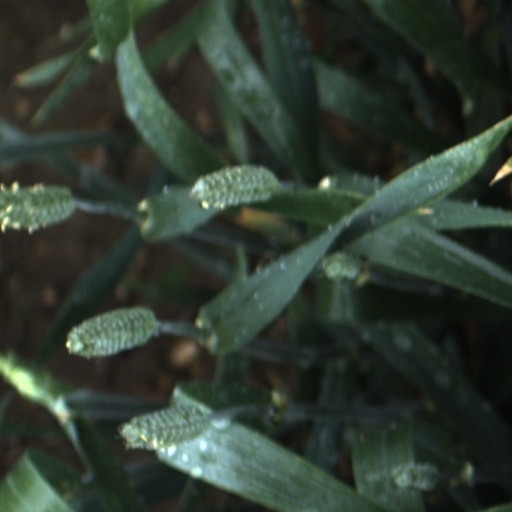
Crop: wheat